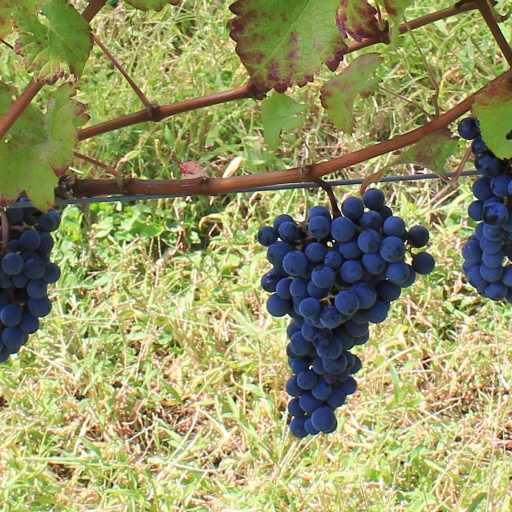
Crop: grape